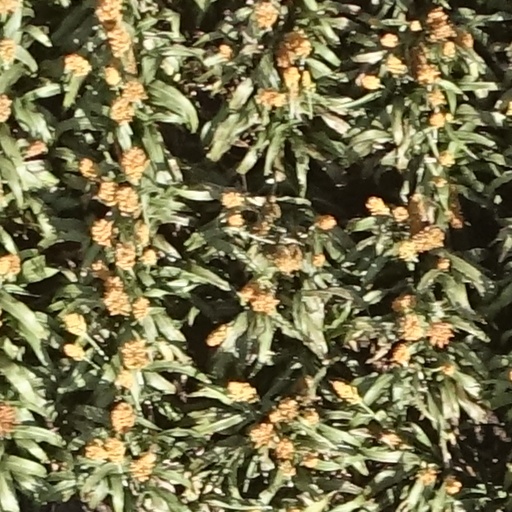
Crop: sorghum